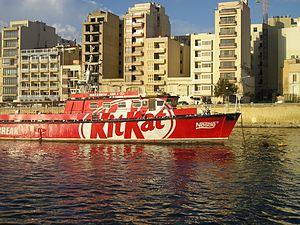
Un tableau de HMS Greetham.